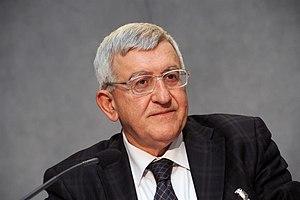
Pierpaolo Donati est un universitaire italien, père de la sociologie relationnelle et professeur titulaire de sociologie auprès de la faculté de sciences politiques de l’Université de Bologne. Il est également directeur du Centre italien d’études en politique sociale et sociologie sanitaire auprès de la même université.